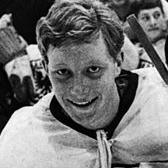
Age: 15